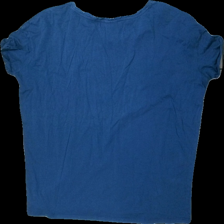
View: back
Type: T-shirt
Category: Ladies
Brand: Missing
Colors: Blue
Material: 100% cotton
Cut: Regular, C-collar
Season: All
Price range: 50-100
Recommended usage: Reuse
Comment: Slightly washed out